Hinton Rowan Helper

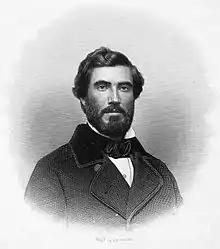
Helper

Hinton Rowan Helper (December 27, 1829 – March 9, 1909) was an American writer, abolitionist, and white supremacist. In 1857, he published a book that he dedicated to the "non-slaveholding whites" of the South. Titled "The Impending Crisis of the South: How to Meet It" and written partly in North Carolina but published when the author was in the Northern United States, it argued that slavery hurt the economic prospects of non-slaveholders and was an impediment to the economic growth of the entire region of the South. Anger over his book due to the belief he was acting as an agent of the North attempting to split Southerners along class lines led to Southern denunciations of "Helperism."